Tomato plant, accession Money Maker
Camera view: vertical (180 deg); turntable rotation: 30 degrees
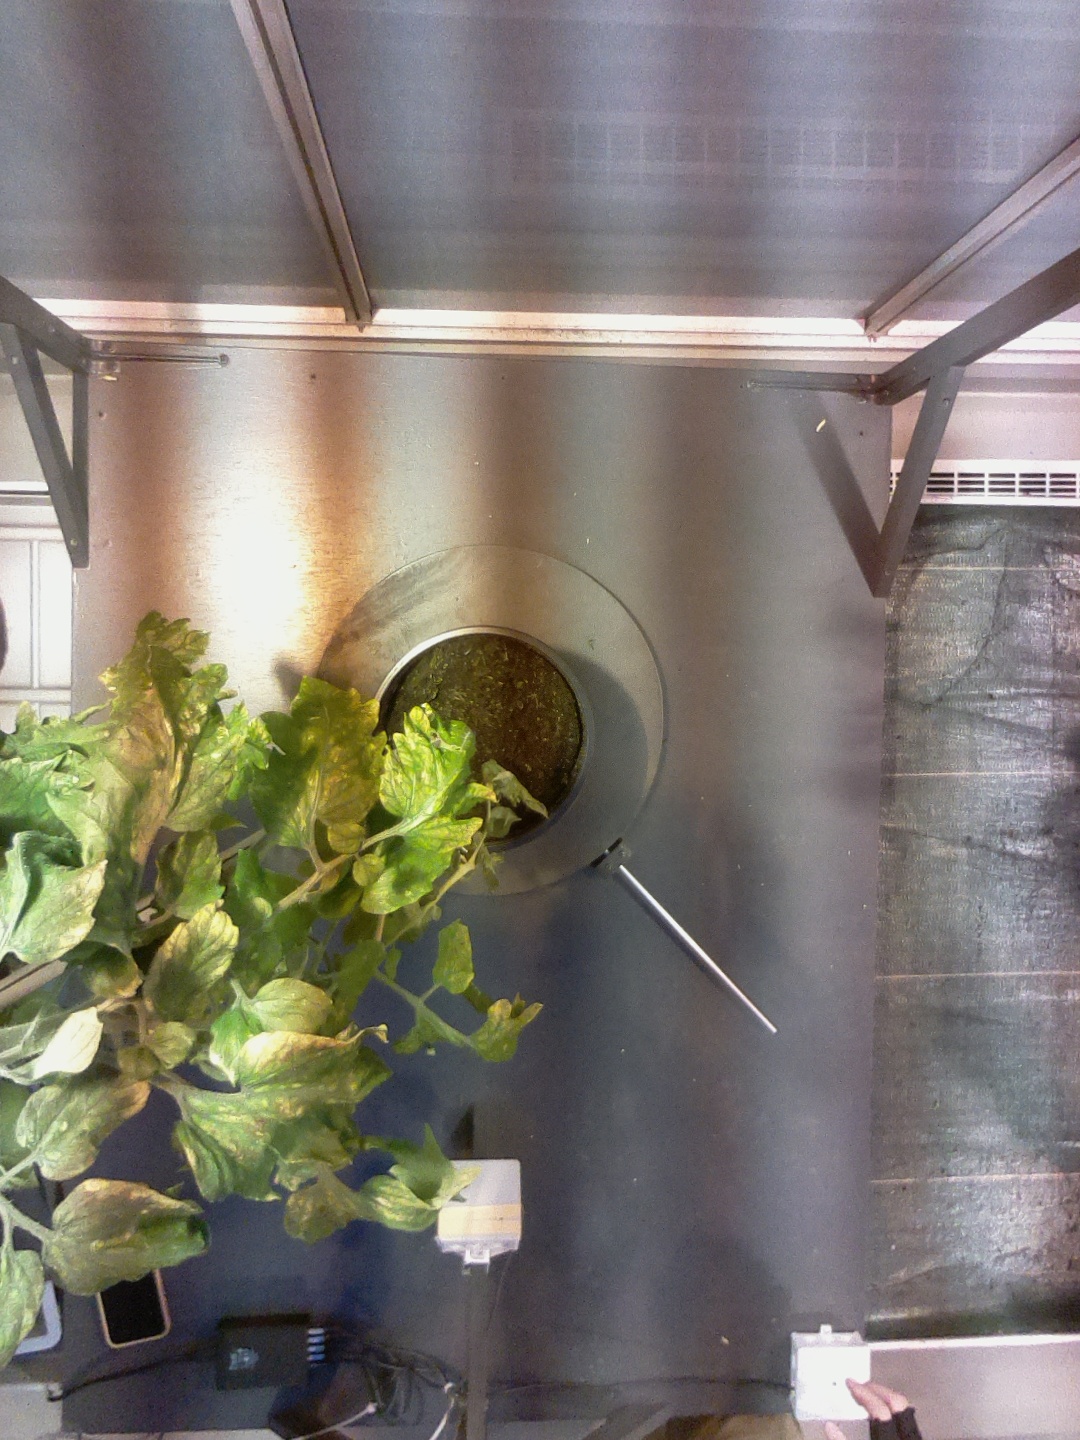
BBCH growth stage 76: 60%-70% of final fruit size